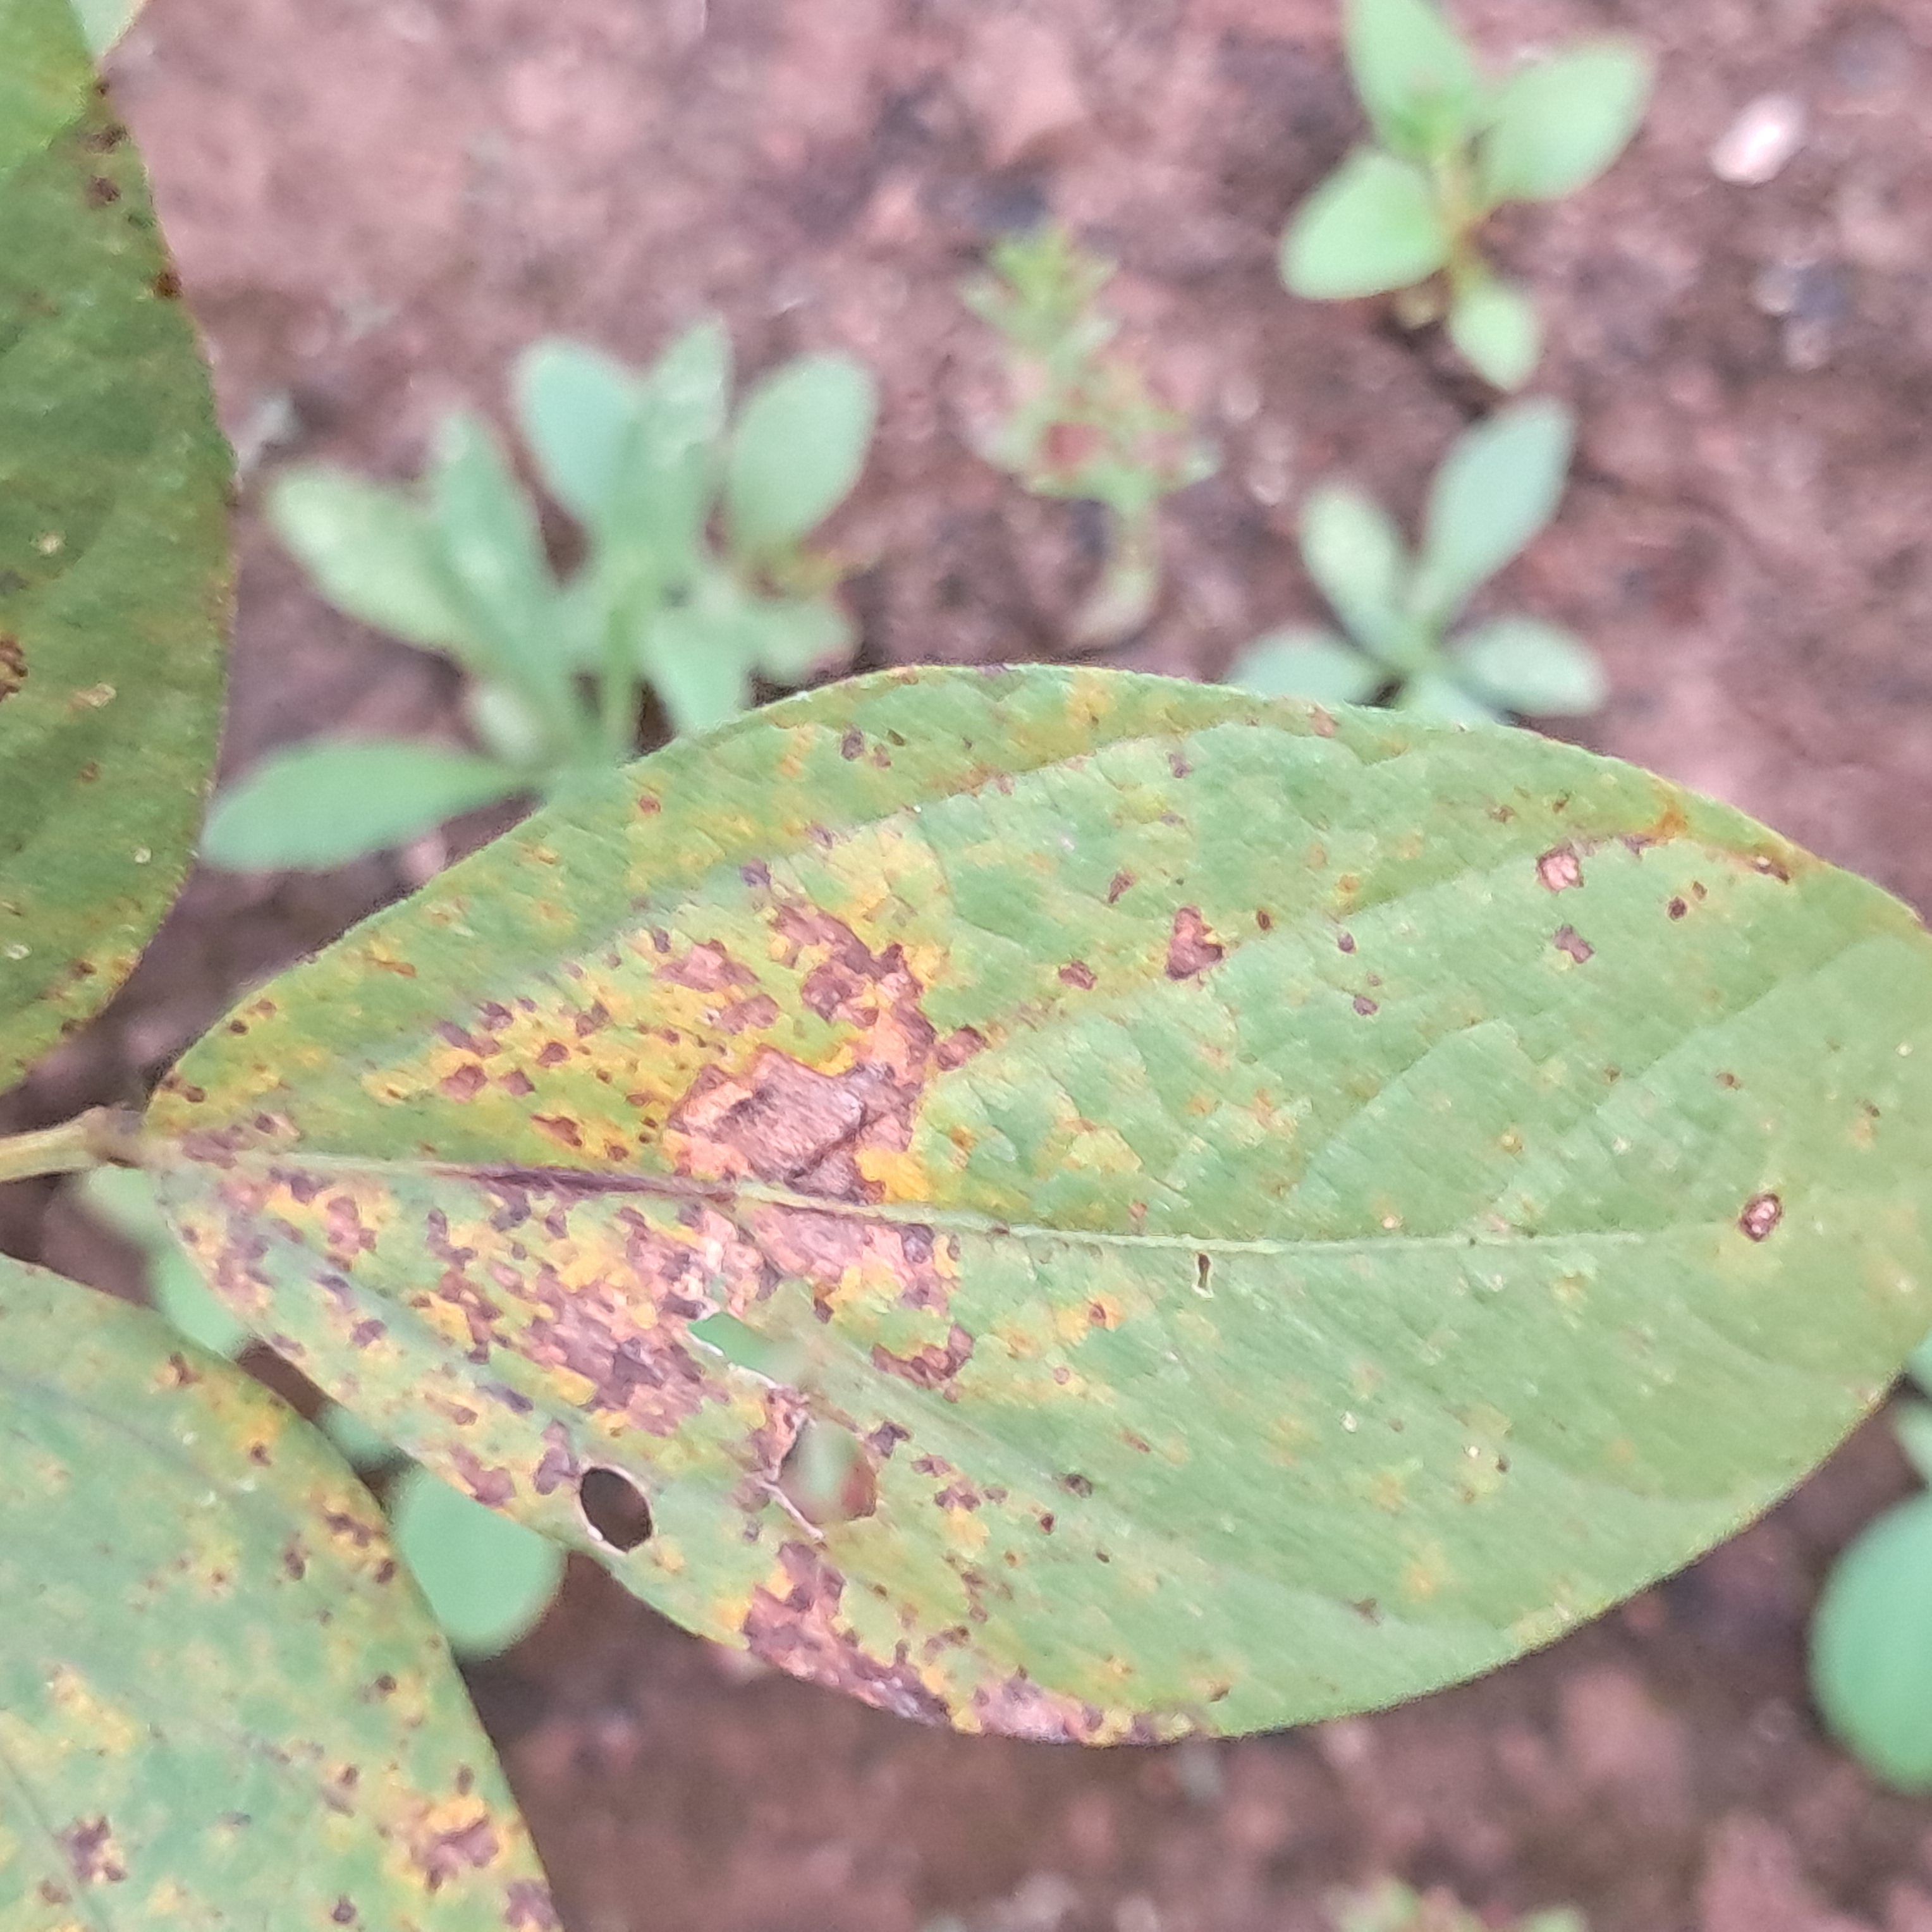
Label: Rust